John the Fearless

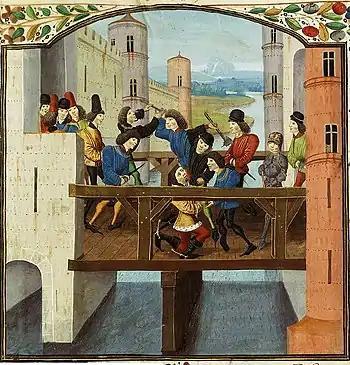
Assassination of John the Fearless on the Bridge of Montereau in 1419; detail from a 1470s miniature

Two years later, with the rivalry between Burgundians and Armagnacs at an all-time high because of the shattering defeat at Agincourt, John's troops set about the task of capturing Paris. On 30 May 1418, he did capture the city, but not before the new Dauphin, the future Charles VII of France, had escaped. John then installed himself in Paris and made himself protector of the king. Although not an open ally of the English, John did nothing to prevent the surrender of Rouen in 1419. With the whole of northern France in English hands and Paris occupied by Burgundy, the Dauphin tried to bring about a reconciliation with John. They met in July and swore peace on the bridge of Pouilly-le-Fort, near Melun. On the grounds that peace was not sufficiently assured by the meeting at Pouilly, a fresh interview was proposed by the Dauphin to take place on 10 September 1419 on the bridge at Montereau. John of Burgundy was present with his escort for what he considered a diplomatic meeting. He was, however, assassinated by the Dauphin's companions. He was later buried in Dijon. Following this, his son and successor Philip the Good formed an alliance with the English, which would prolong the Hundred Years' War for decades and cause incalculable damage to France and its subjects.